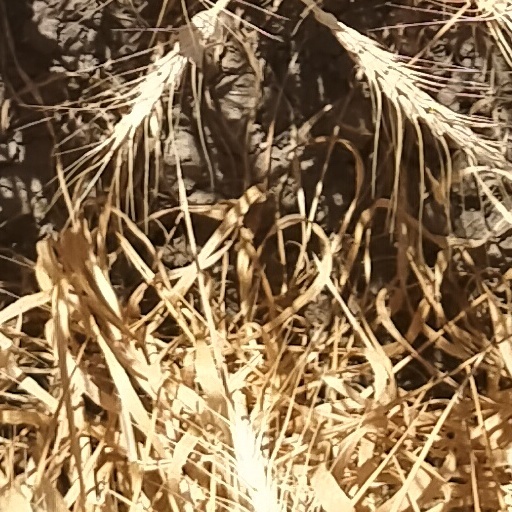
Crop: wheat